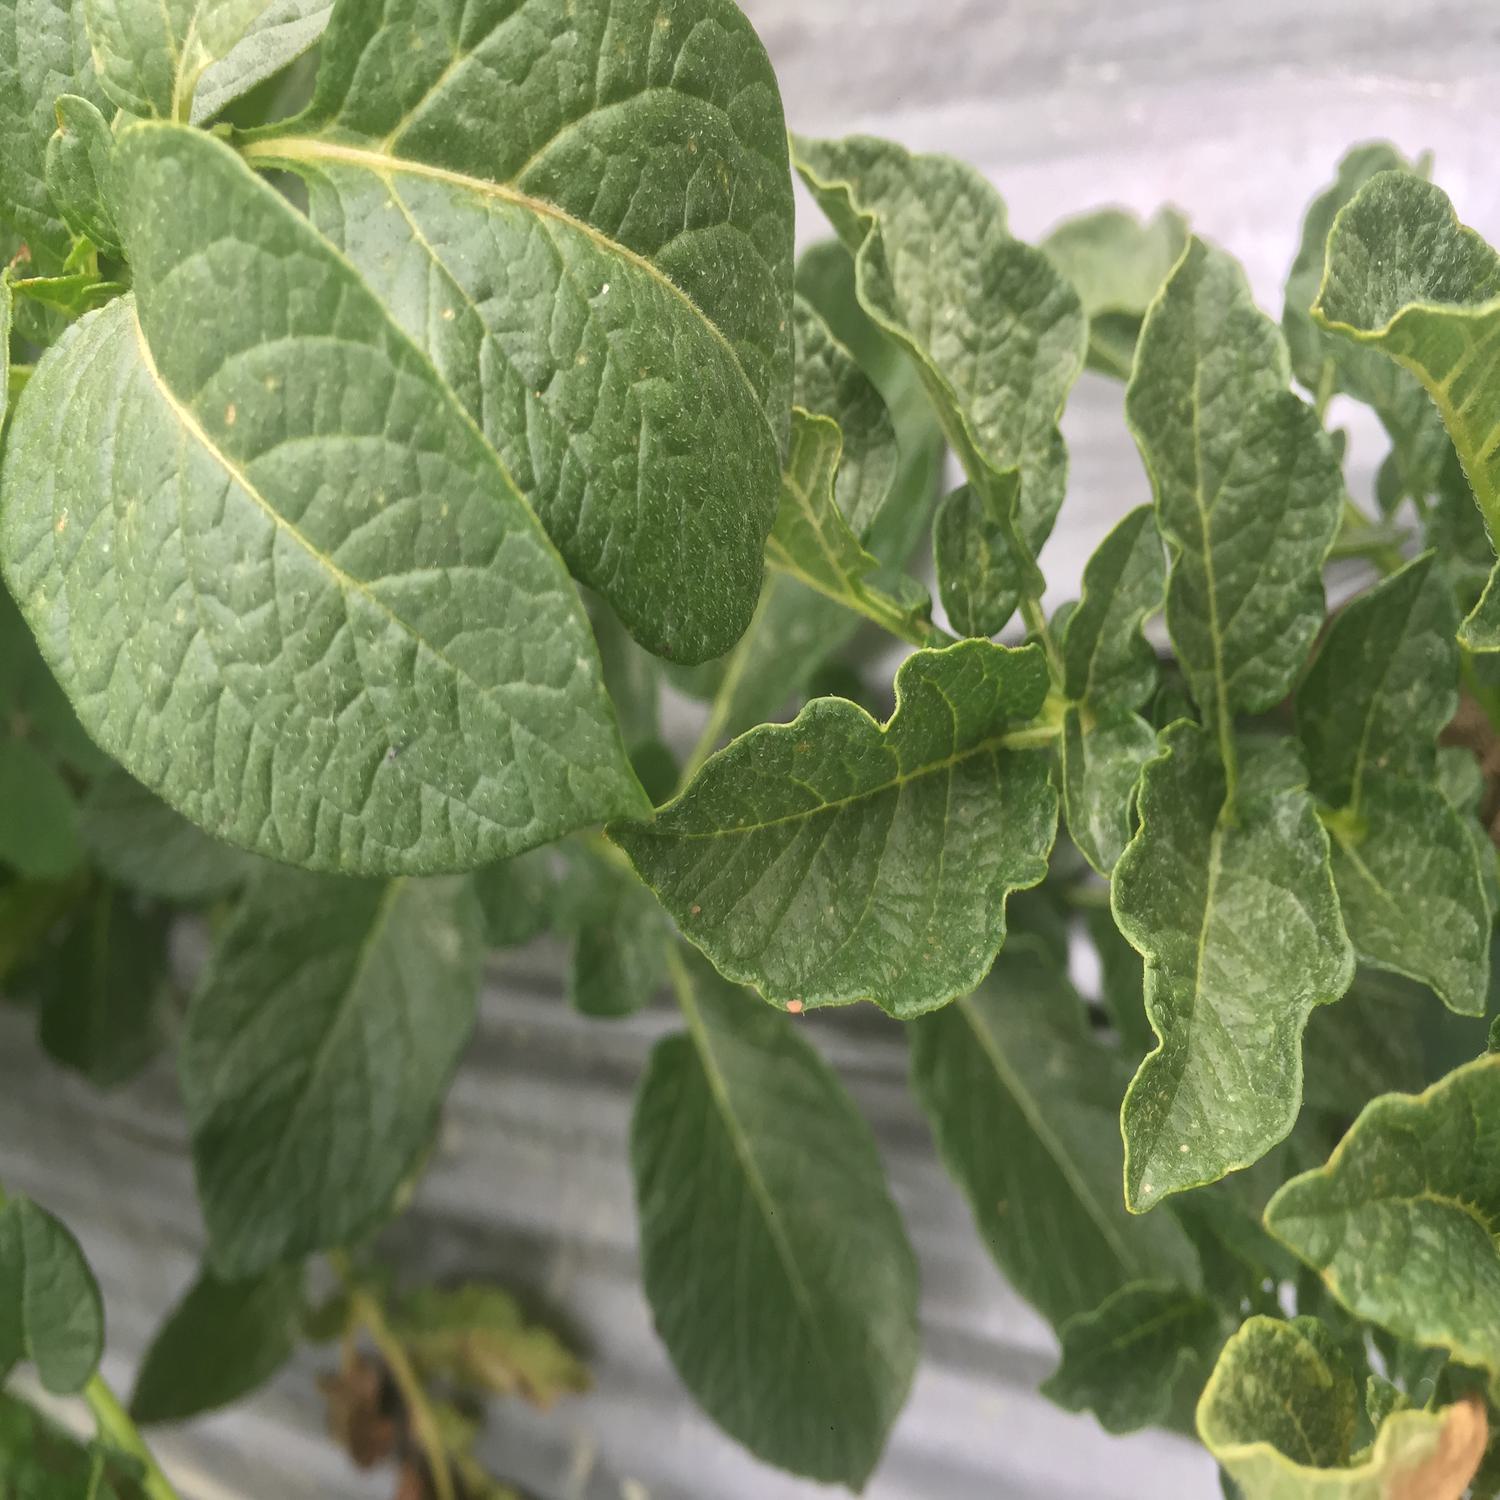
Label: Virus